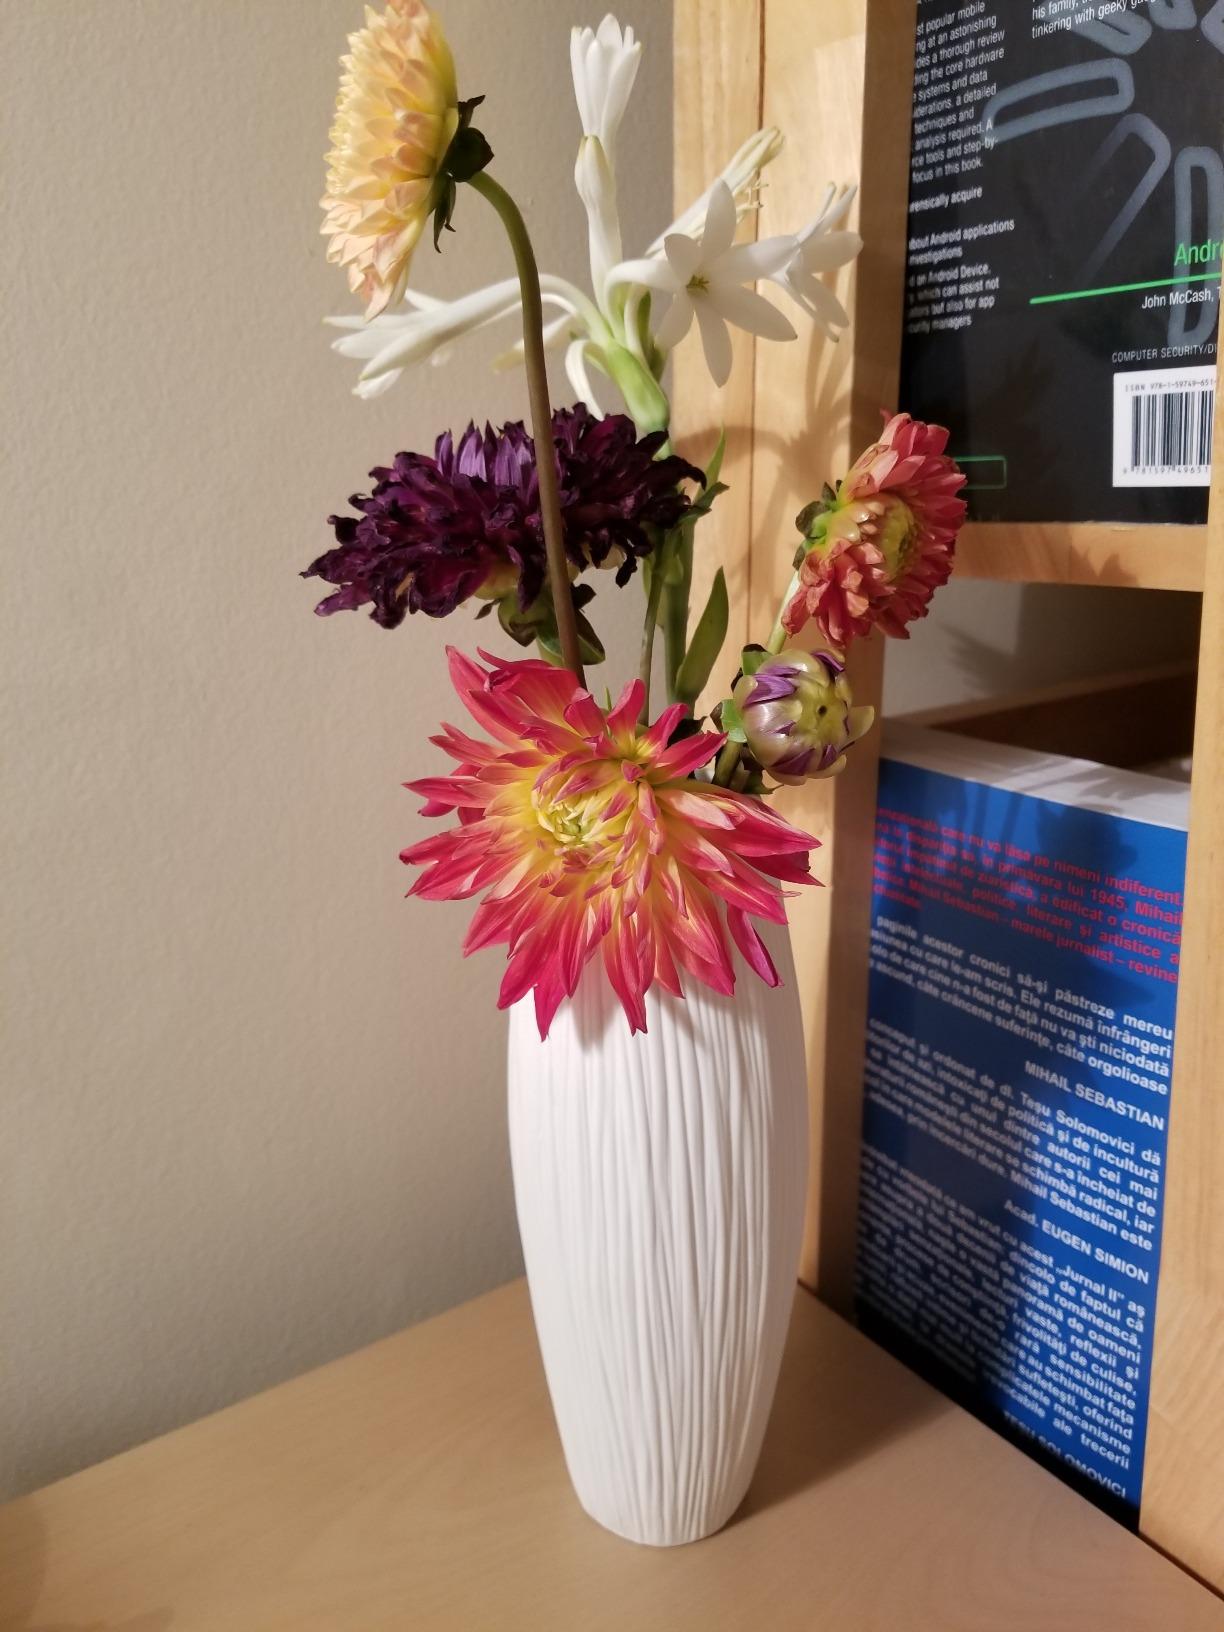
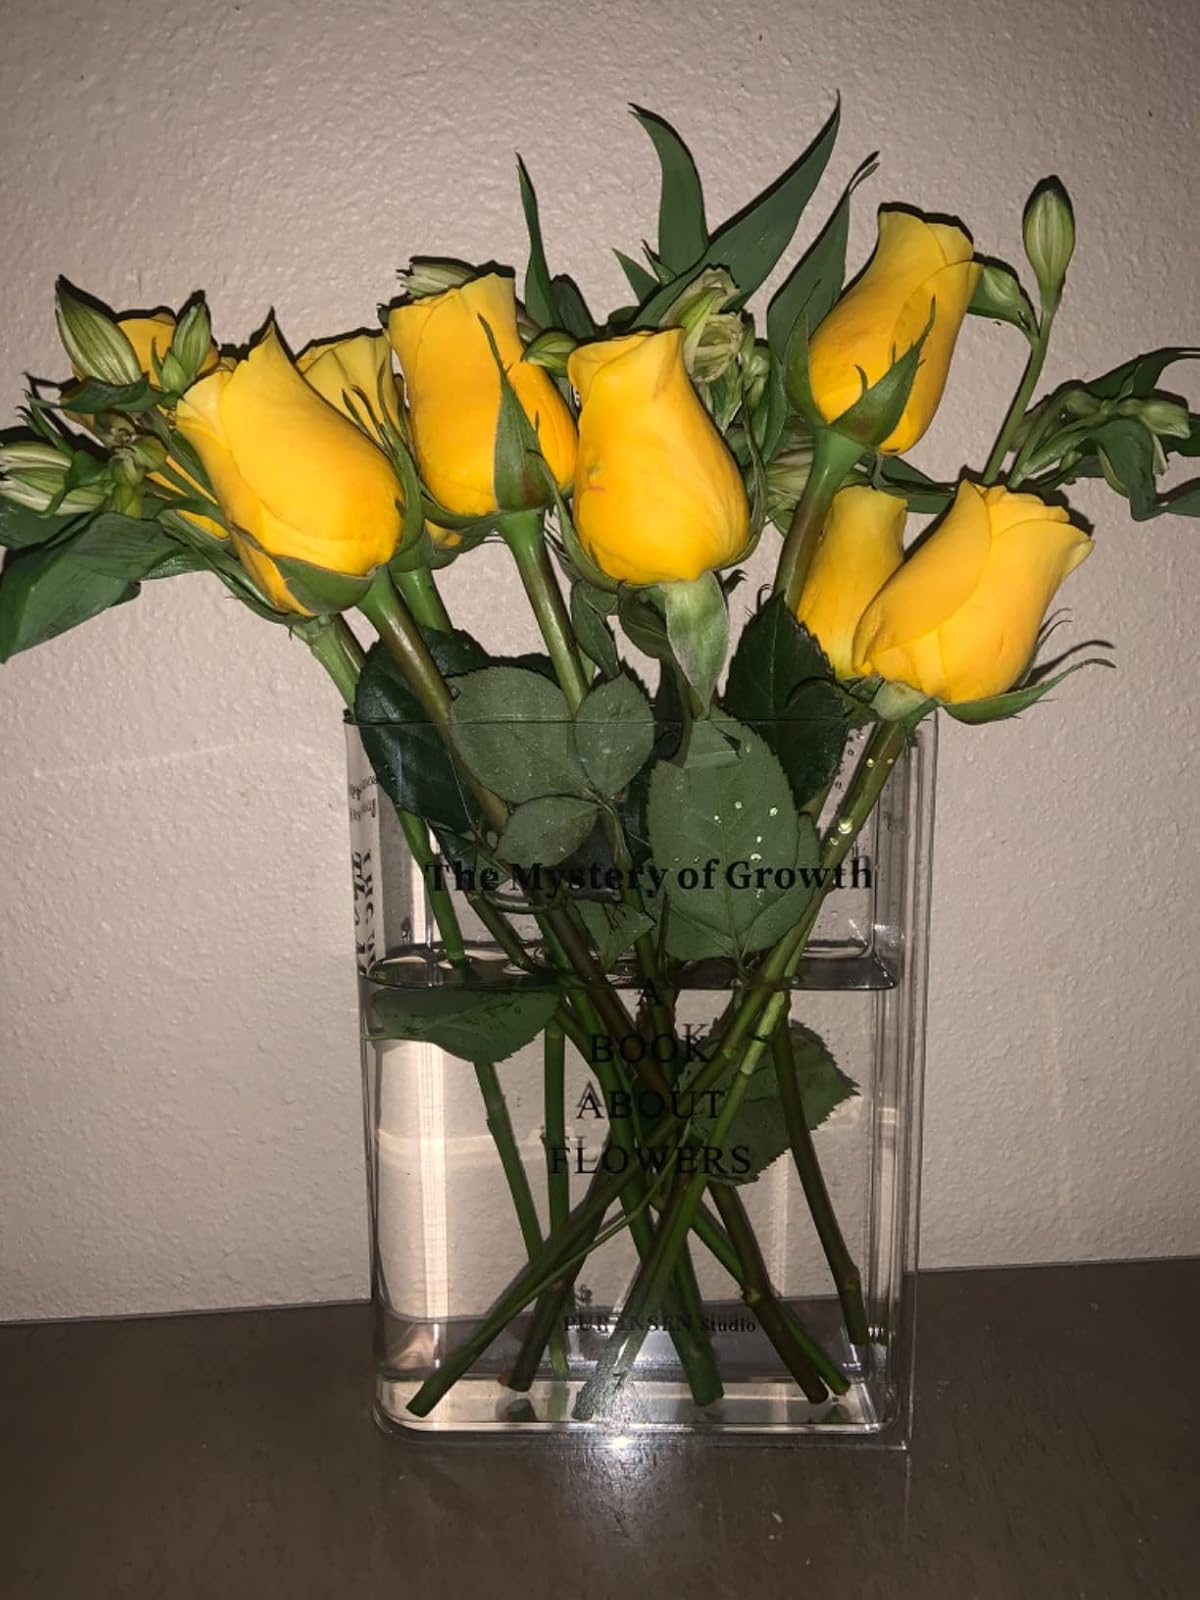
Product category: vase
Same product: no